Gavin Hamilton, 2nd Baron Hamilton of Dalzell

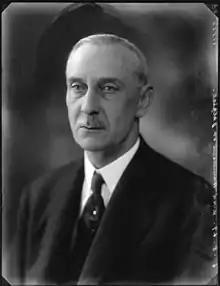
Lord Hamilton

Gavin George Hamilton, 2nd Baron Hamilton of Dalzell, (29 June 1872 – 23 June 1952), was a Scottish Liberal politician.